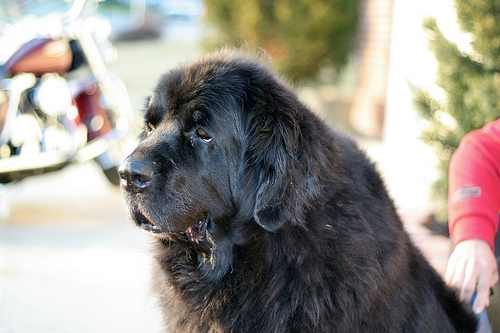
Animal: dog
Breed: newfoundland